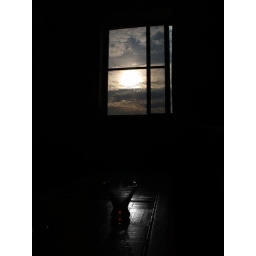
Some afternoon light came in through our dorm window and lit up this cocktail glass from the night before.